Janet Leigh

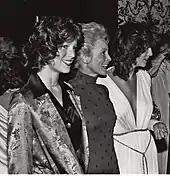

Also in 1960, Leigh was cast in her most iconic role as the morally conflicted murder victim Marion Crane in Alfred Hitchcock's "Psycho", co-starring with John Gavin, Vera Miles, and Anthony Perkins, and released by Universal. Leigh was reportedly so traumatized from watching her character's shower murder scene that she went to great lengths to avoid showers for the rest of her life. Released in June 1960, "Psycho" was a major critical and commercial success. For her performance, Leigh received a Golden Globe Award for Best Supporting Actress and was nominated for the Academy Award for Best Supporting Actress. Leigh's role in "Psycho" became career-defining and she later commented: "I've been in a great many films, but I suppose if an actor can be remembered for one role, then they're very fortunate. And in that sense I'm fortunate." Her character's death early in the film has been noted as historically relevant by film scholars, as it violated narrative conventions of the time, while her murder scene itself is considered among both critics and film scholars to be one of the most iconic scenes in cinematic history.